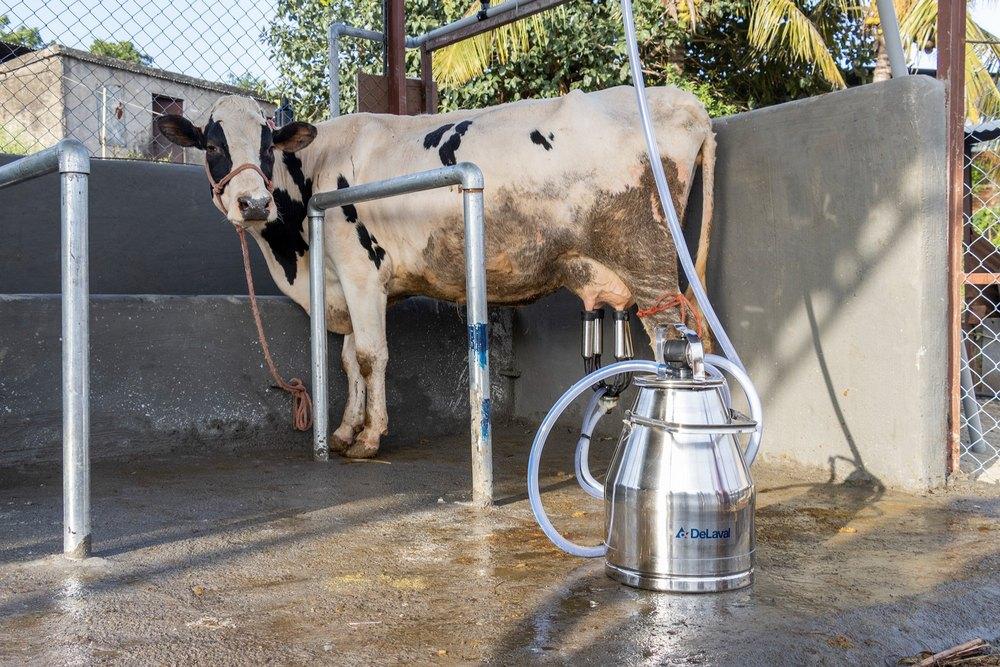
Teknolojia imerahisisha kazi ya binadamu kweli kweli, ili kuwakama ng'ombe wa maziwa, na [cs]mashini[cs] ambazo huwekwa kwenye titi zao na kuweza kutoa maziwa ambayo inapolekwa mmoja kwa mmoja kwenye mtungi.